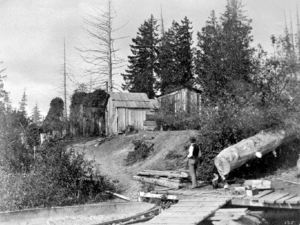
Le parc Stanley est un parc urbain de 404,9 hectares qui se situe à Vancouver, en Colombie-Britannique. Le parc a été officiellement ouvert le 27 septembre 1888, où il a été baptisé du nom de Frederick Stanley, Gouverneur général du Canada de l'époque.